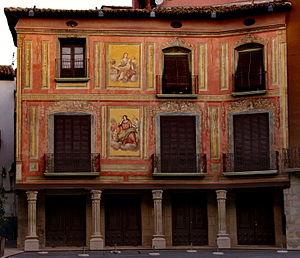
Graus est une commune espagnole d'Aragon, située dans la province de Huesca et capitale administrative de la comarque de la Ribagorce.